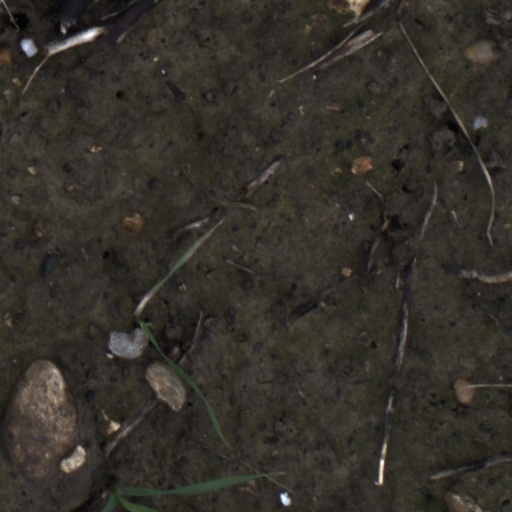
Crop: wheat